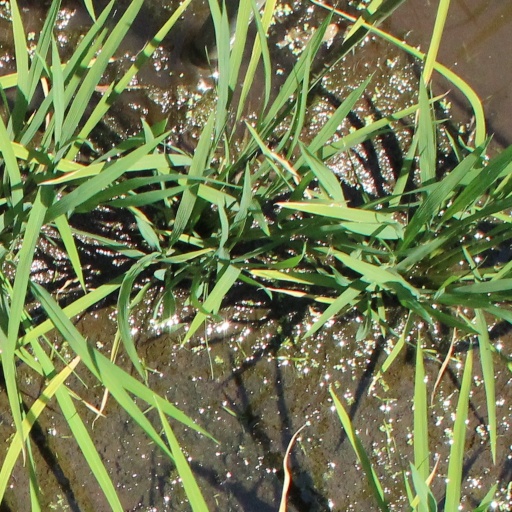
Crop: rice